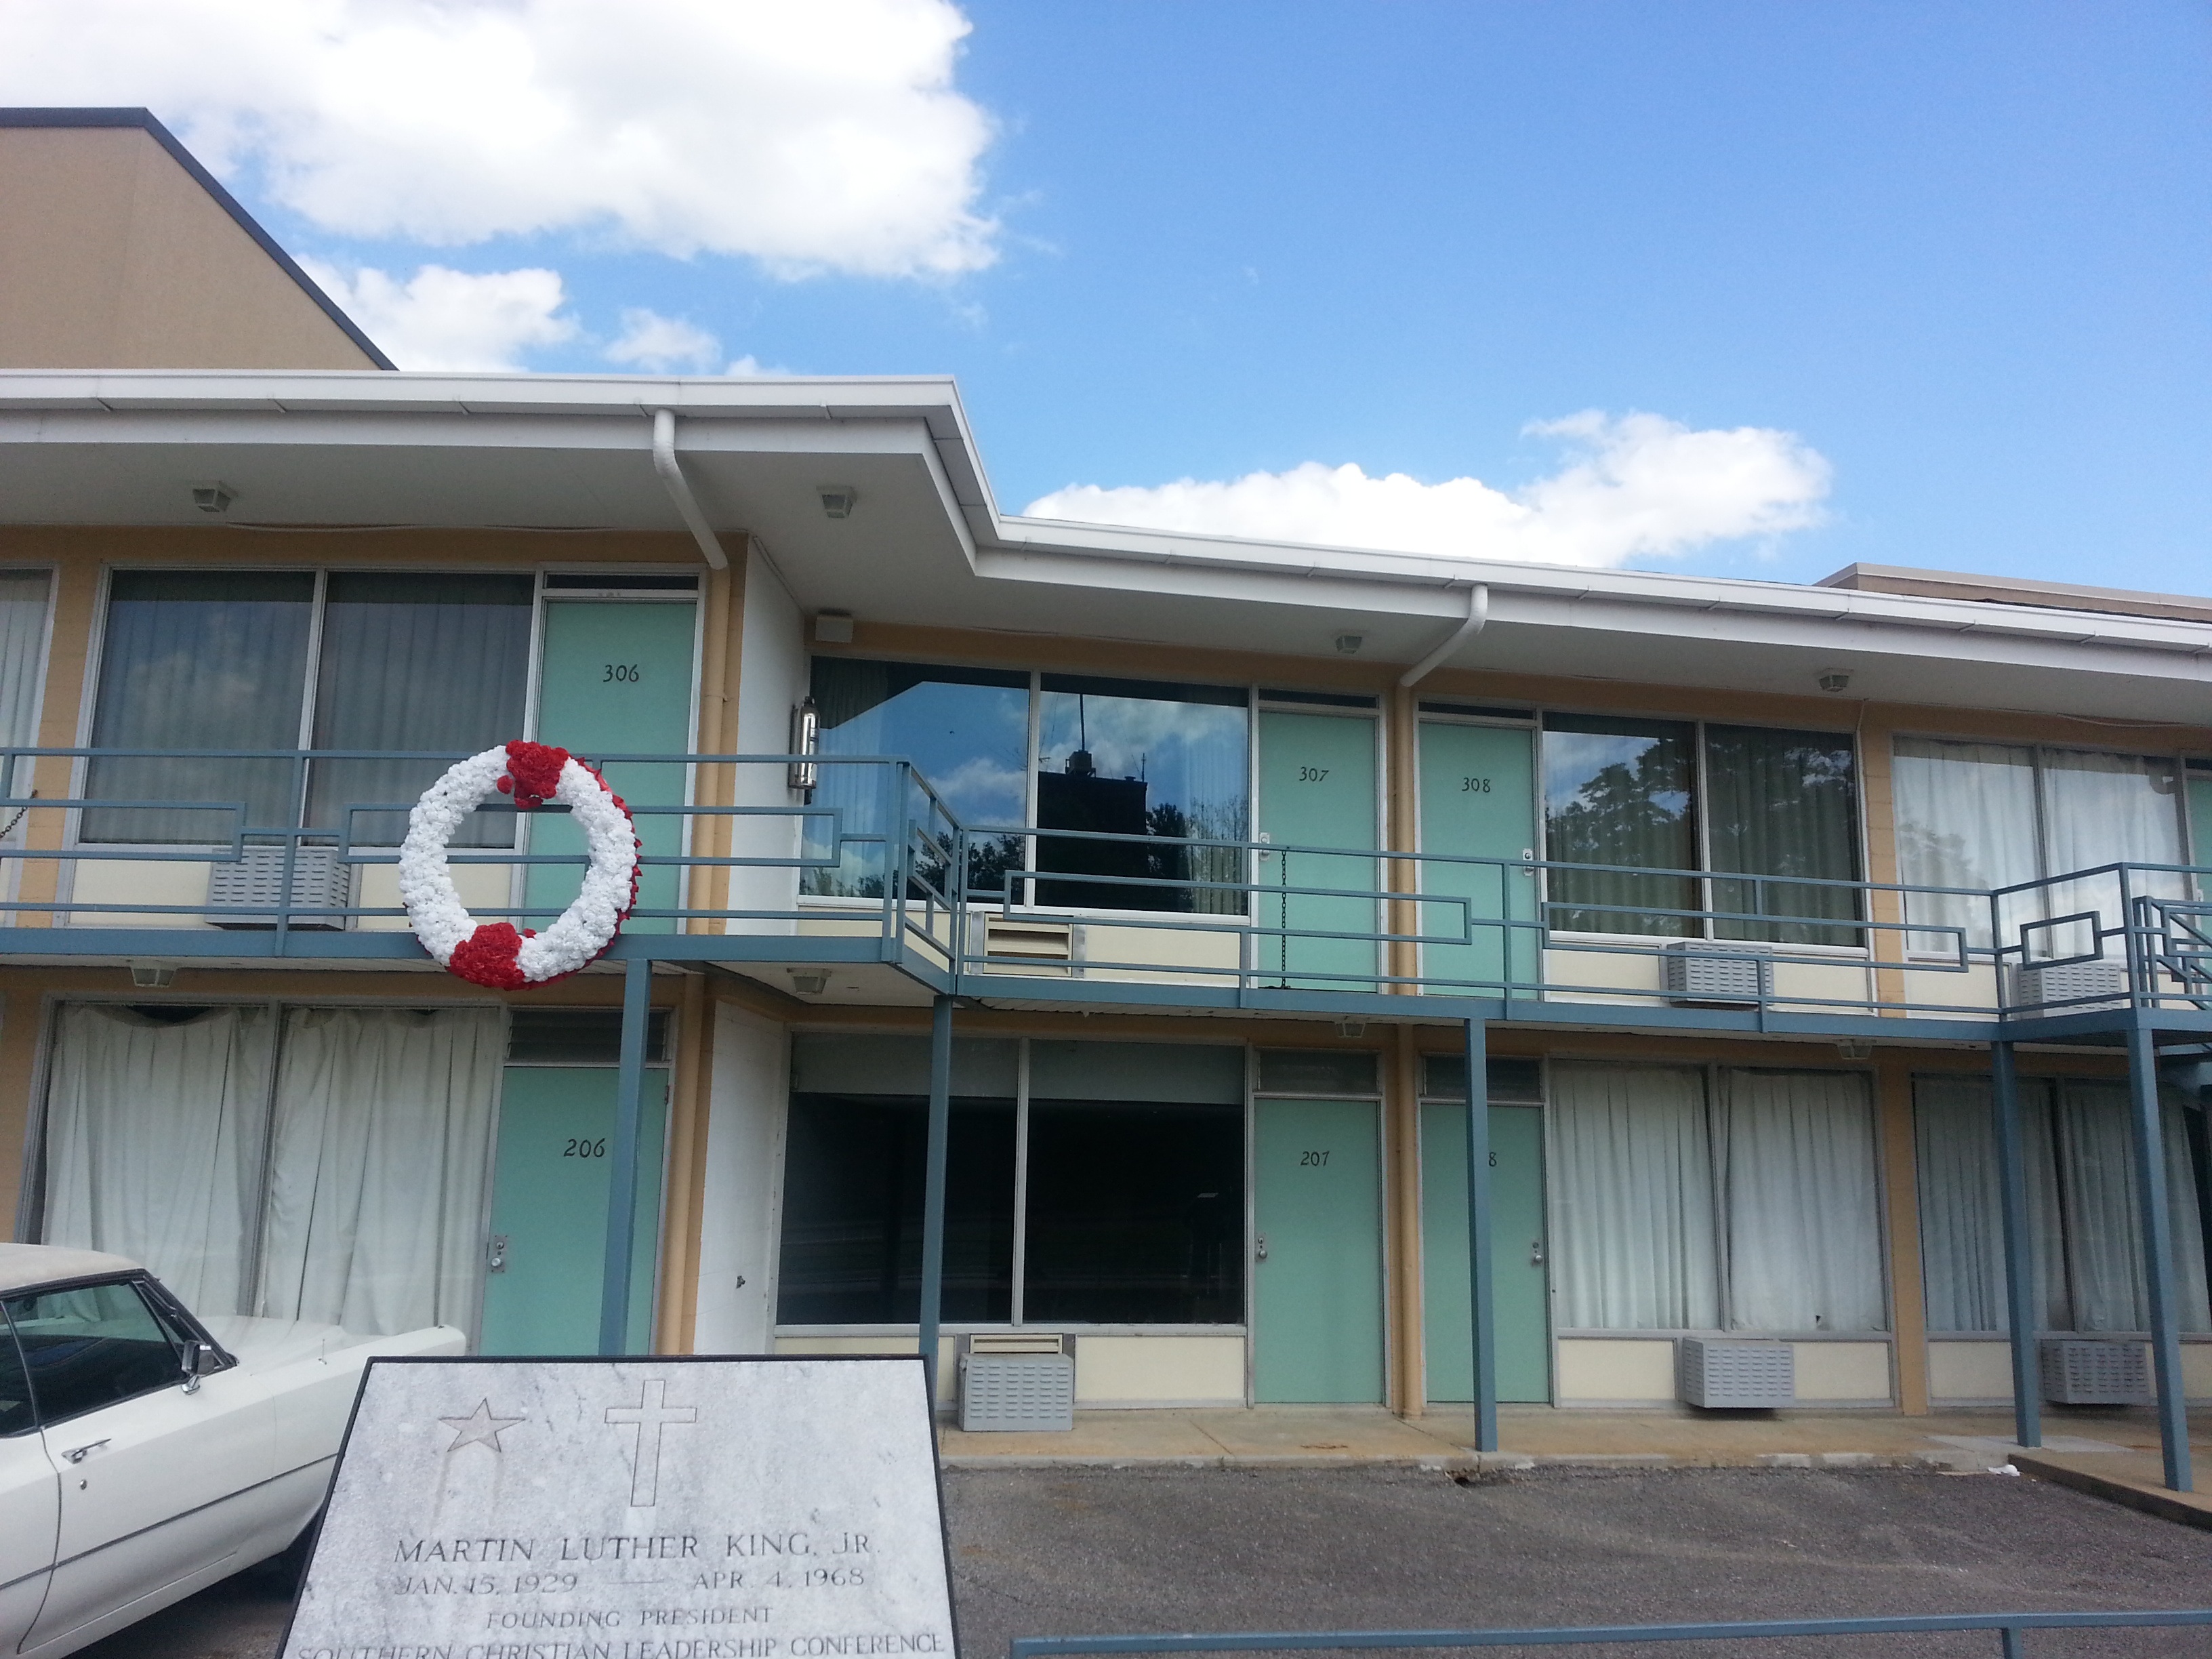
home, landmark, facade, property, commercial building, siding, mlk, condominium, real estate, tn, martin luther king, lorraine motel in memphis, assassination site historic